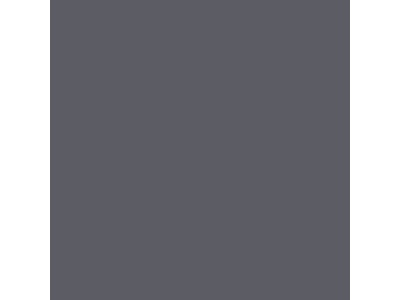
Bristol de Teinte MC143 Ardoise humide
Brand: meriguet-carrere
Category: Health & Beauty > Personal Care > Cosmetics